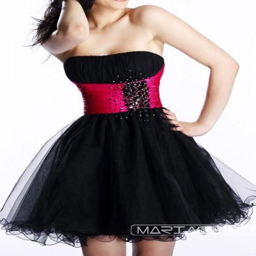
short black dress with a pink belt